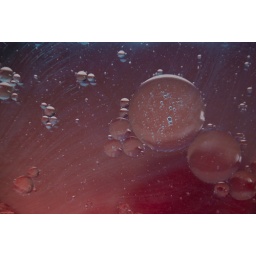
This is a mixture of oil, water, and blue food coloring. The red is a shirt in the background.